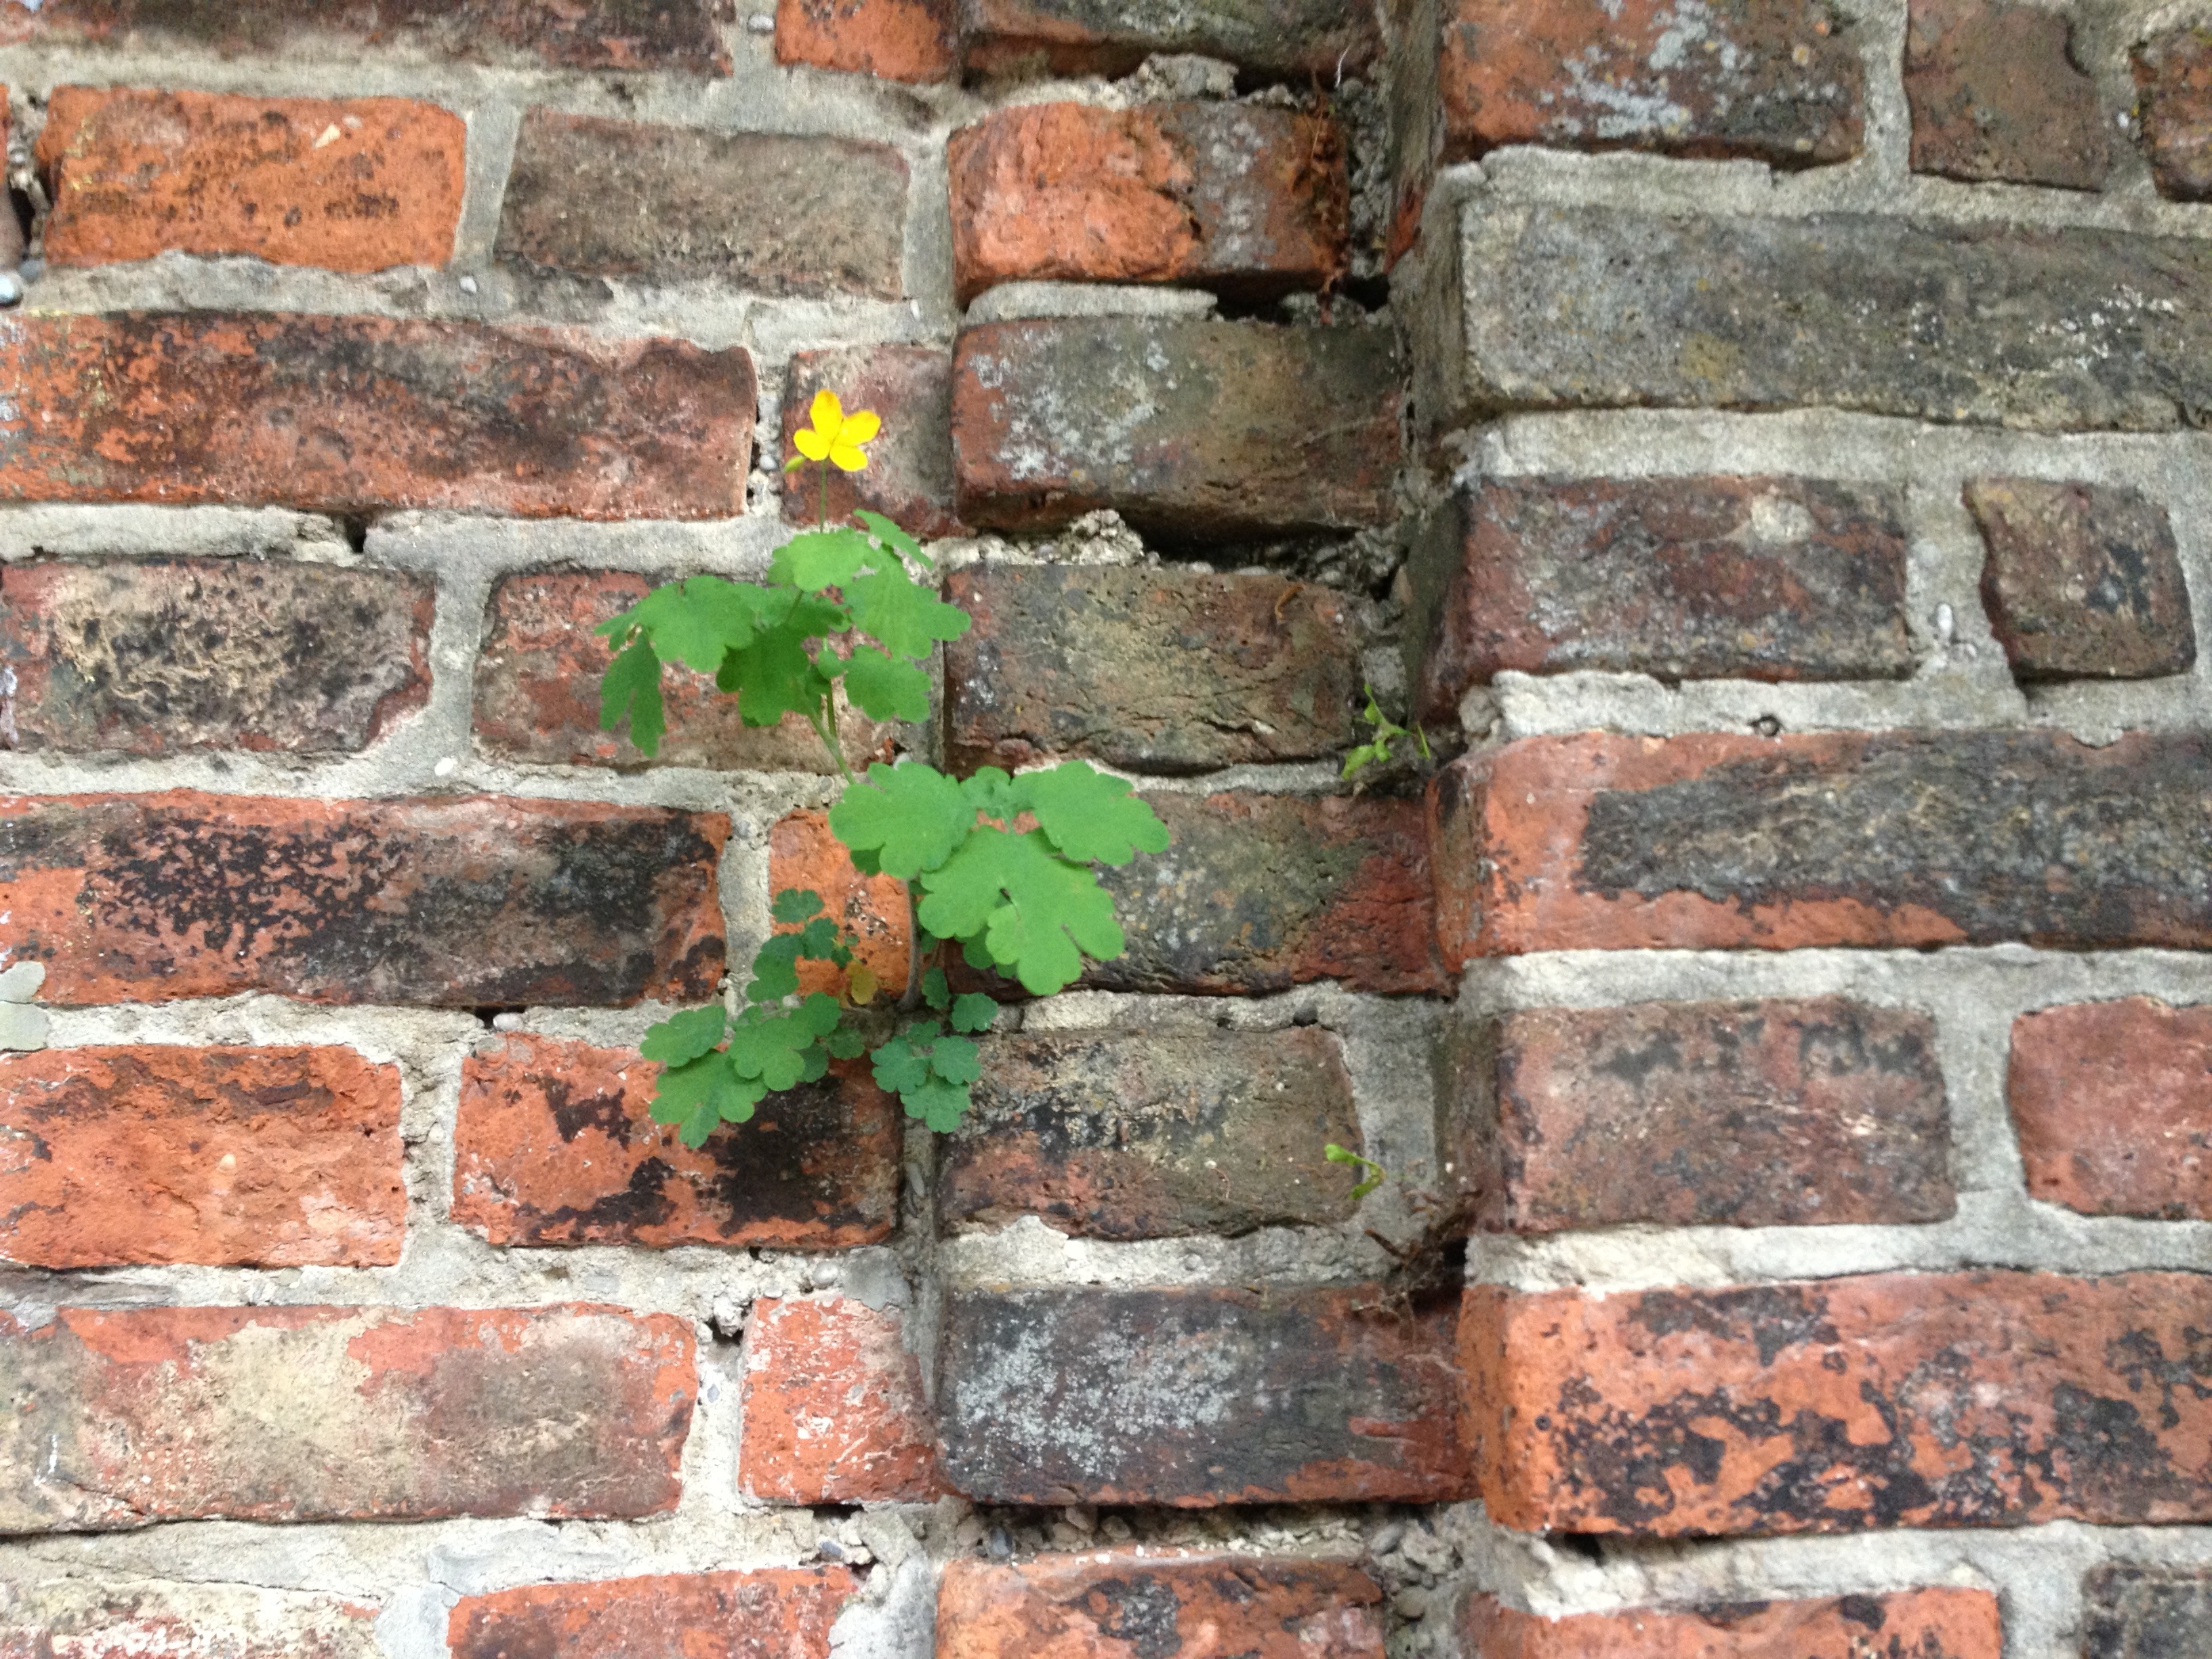
nature, plant, texture, wall, live, stone wall, brick, material, bricks, brickwork, by looking, survive, bricklayer